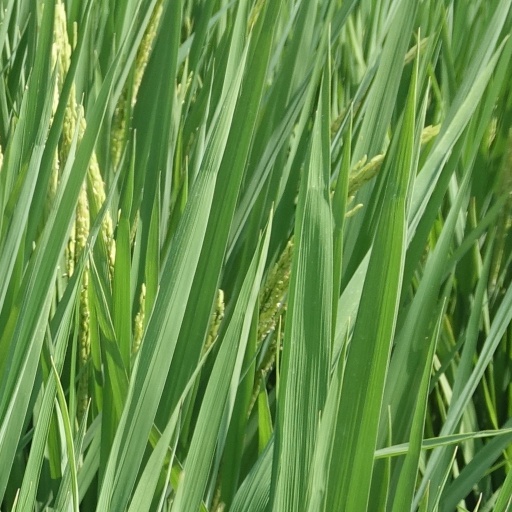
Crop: rice